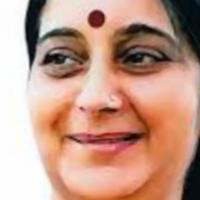
Age group: age 56-65